Fire Station 19 (Atlanta, Georgia)

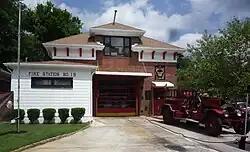
Fire Station 19

Fire Station 19 is Atlanta's oldest operating fire station. It is located at 1063 N. Highland Ave. in the heart of the Virginia Highland neighborhood of Atlanta. It was built in 1924 in the bungalow style prevalent in Virginia Highland, and is considered a neighborhood landmark.